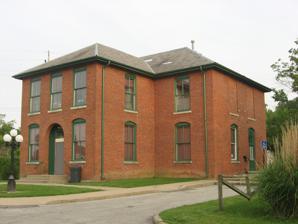
Building: Booker T. Washington School (Rushville, Indiana)
Country: United States of America
Year built: 1905
United States historic place Booker T. Washington School U.S. National Register of Historic Places Booker T. Washington School, May 2011 Show map of Indiana Show map of the United States Location 525 E. Seventh St., Rushville, Indiana Coordinates 39°36′53″N 85°26′12″W / 39.61472°N 85.43667°W / 39.61472; -85.43667 Area less than one acre Built 1905 ( 1905 ) Architect Winship, Morris Architectural style Romanesque, T-Plan NRHP reference No. 90000809 Added to NRHP May 24, 1990 Booker T. Washington School is a historic school building located at Rushville , Rush County, Indiana .  It was built in 1905, and is a two-story, "T"-plan, vernacular brick building with Romanesque Revival style design elements. It has a low-pitched hipped roof and features round and segmental arched openings.  The building served as the focal point for the African-American community of Rushville. It is currently being used as a neighborhood community center and is home of the local Head Start program. It was listed on the National Register of Historic Places in 1990. See also List of things named after Booker T. Washington References